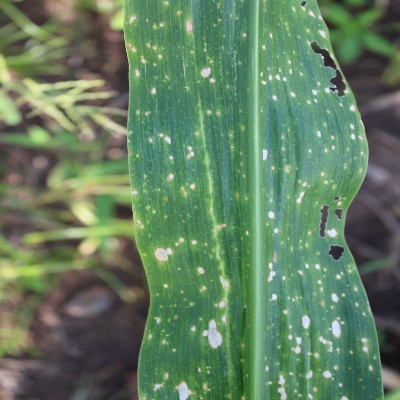
Crop: Maize
Condition: leaf spot